Hall Caine

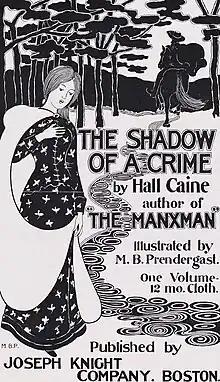
1895 Poster advertising "The Shadow of a Crime".

Suffering from what he described as "the first hint of one of the nervous attacks which even then beset me", and later as "the first serious manifestation of the nervous attacks which have pursued me through my life", Caine quit his job with Murray and, arriving unannounced, went to live with his uncle and aunt, James and Catherine Teare in Maughold on the Isle of Man.